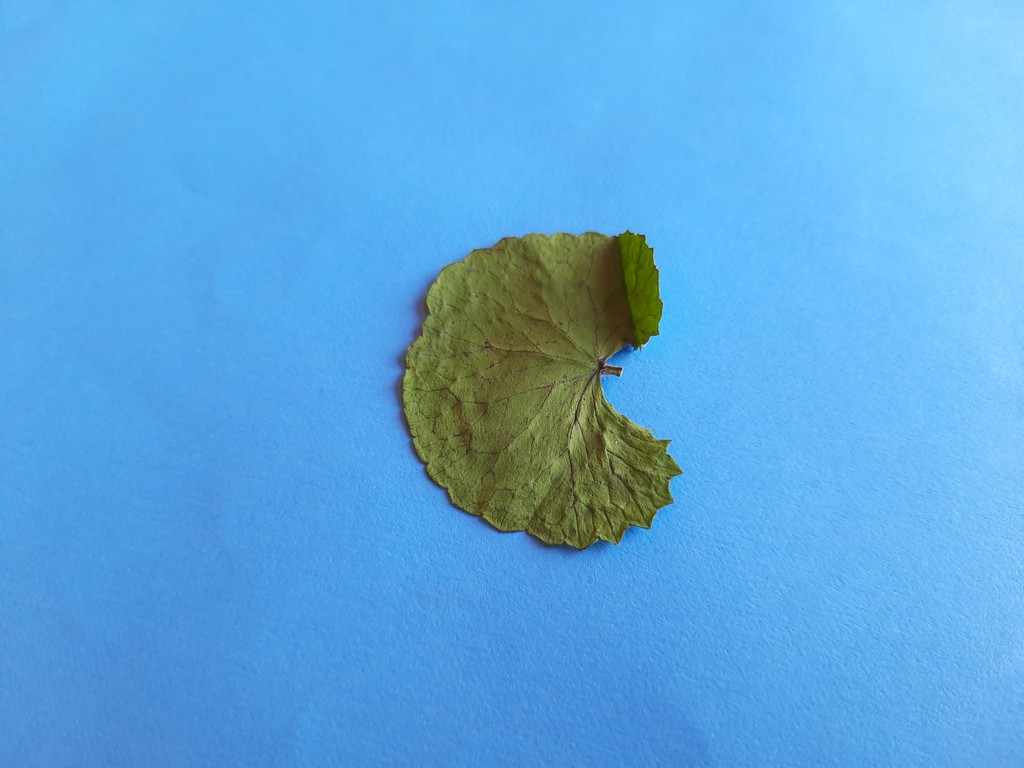
Label: Dried